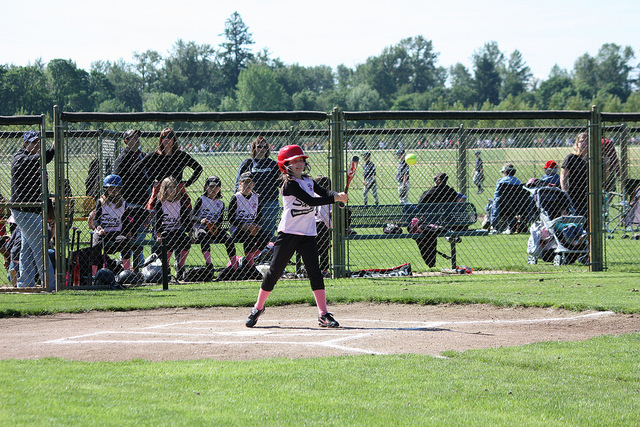
cầu thủ bóng chày trẻ đang chuẩn bị ném bóng